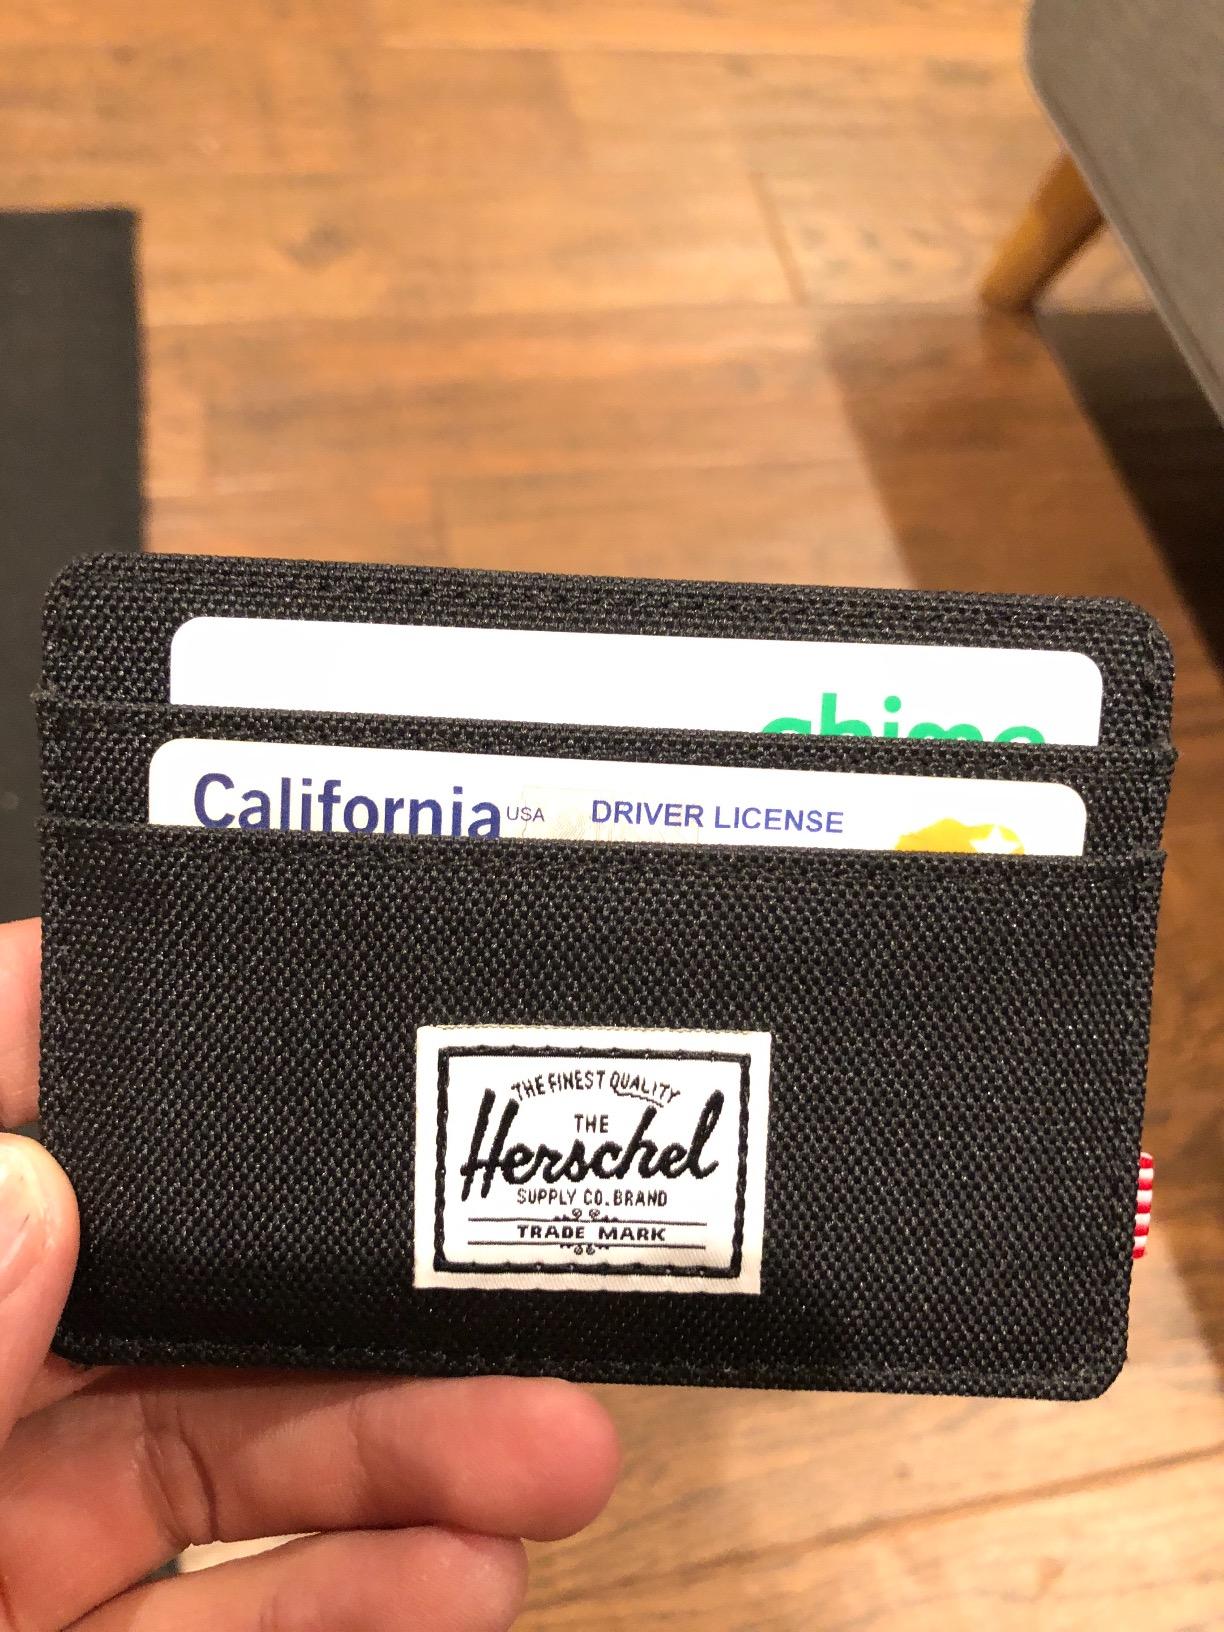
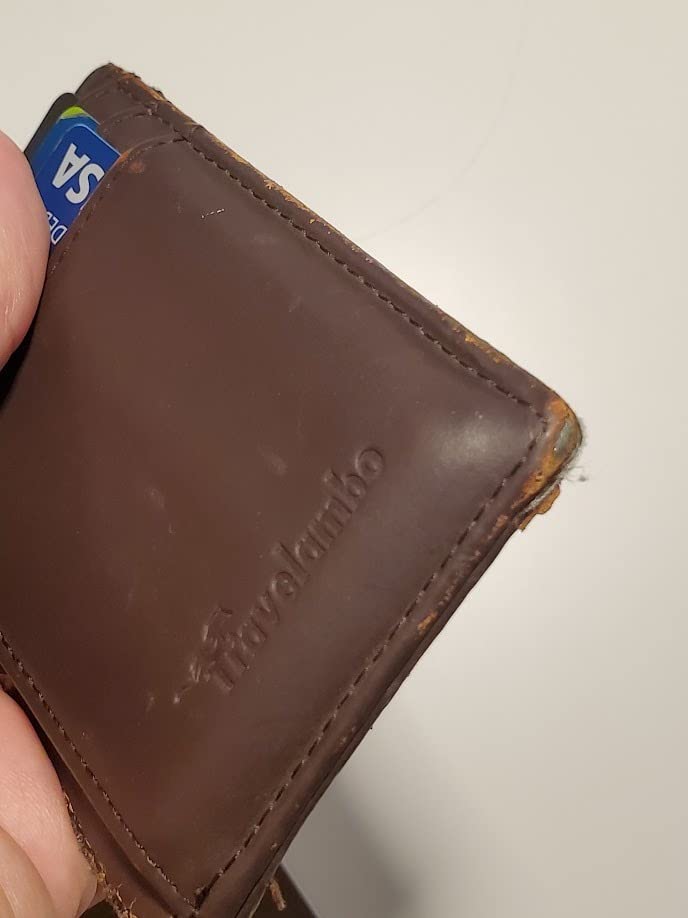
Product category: accessories_wallet
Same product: no